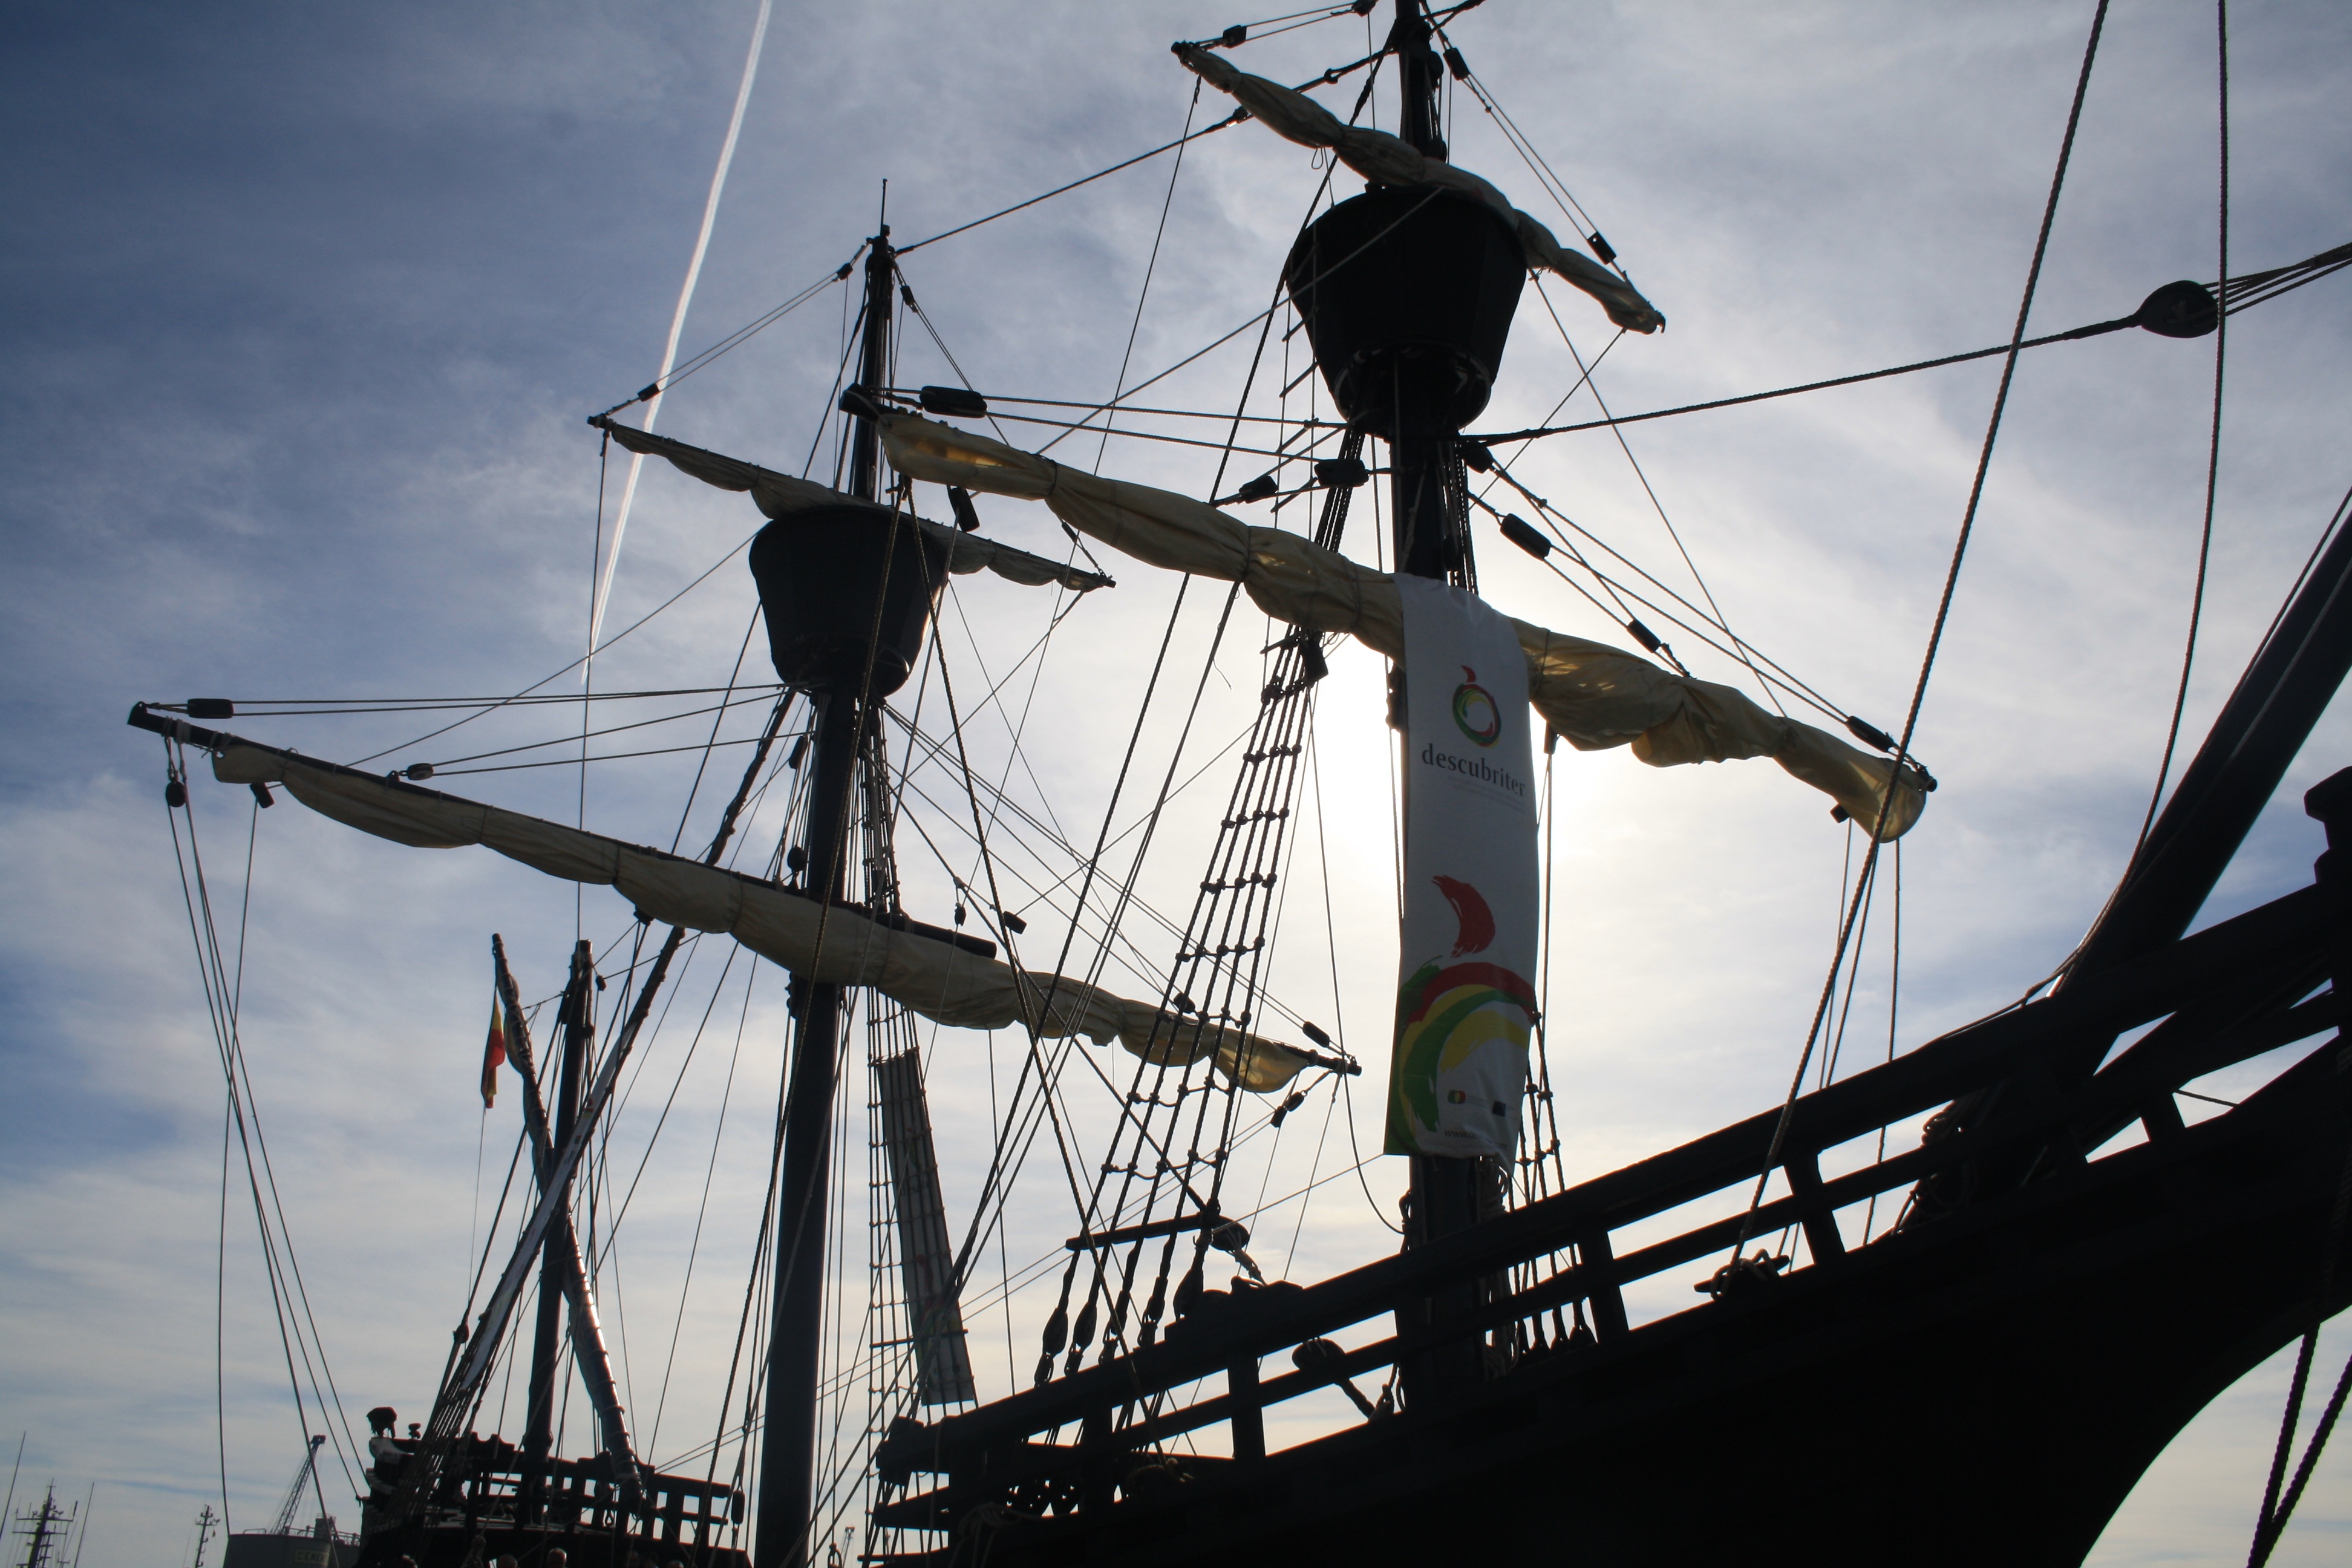
boat, ship, vehicle, mast, sailboat, sail, watercraft, schooner, windjammer, frigate, brig, sailing ship, browse, tall ship, galleon, caravel, brigantine